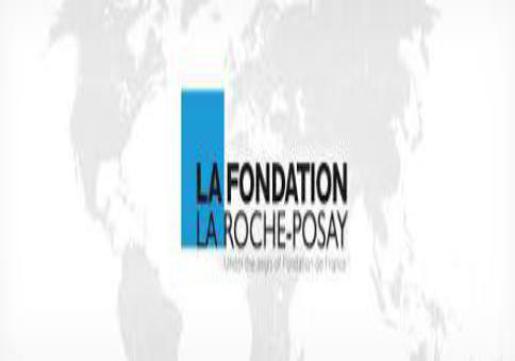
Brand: la roche-posay
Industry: Necessities